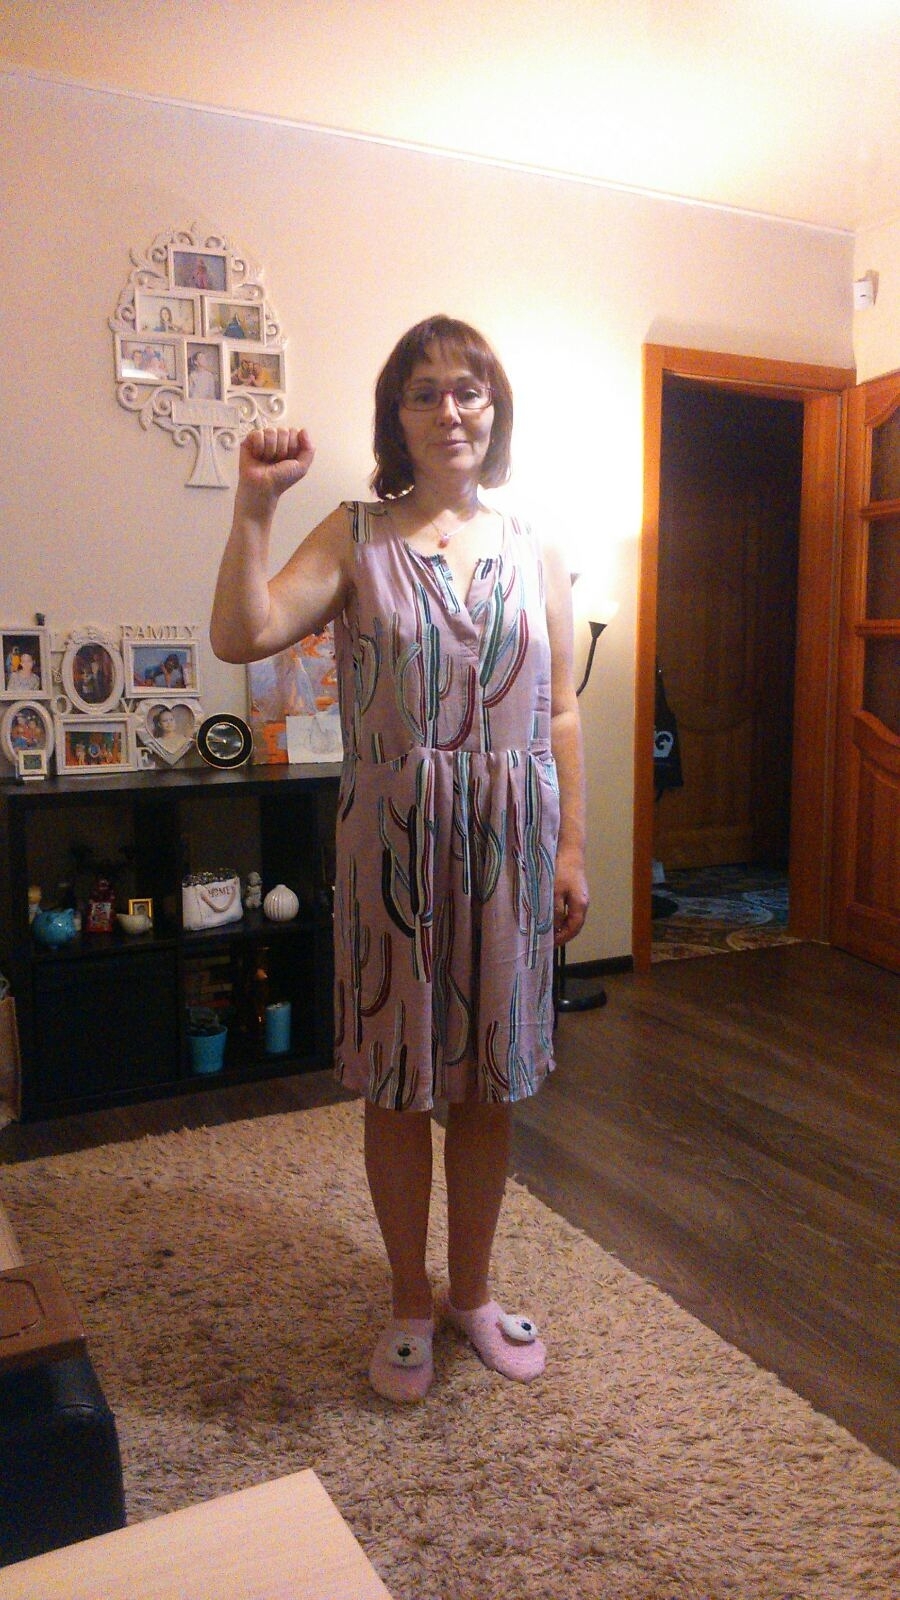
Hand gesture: fist